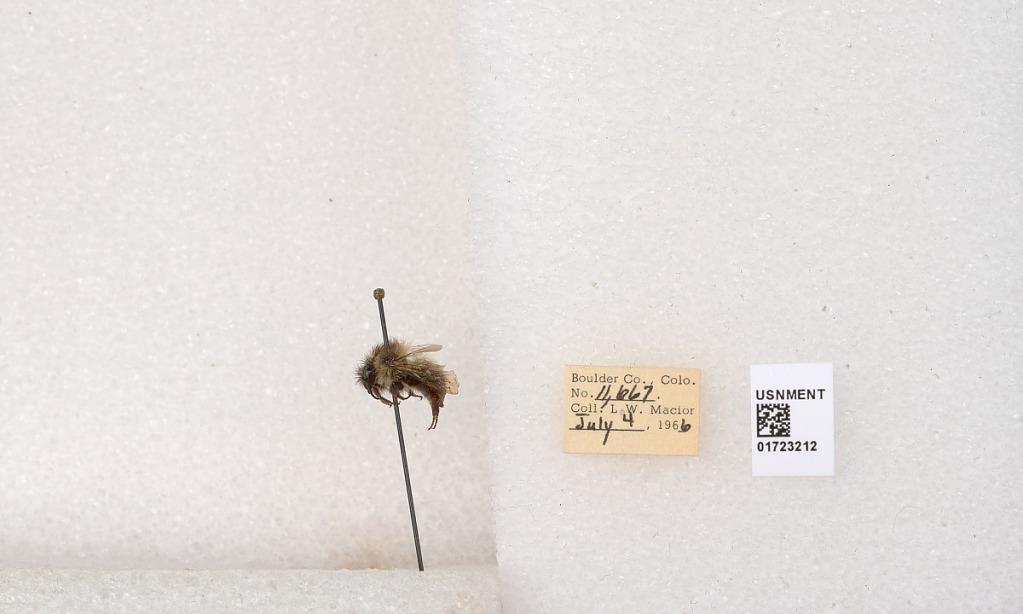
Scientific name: Bombus flavifrons Cresson
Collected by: L. Macior
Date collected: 1966-7-4
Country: United States
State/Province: Colorado
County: Boulder
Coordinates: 40.0925, -105.358